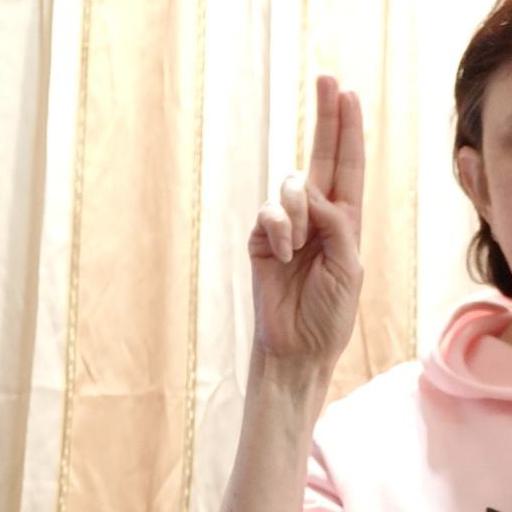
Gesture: two_up